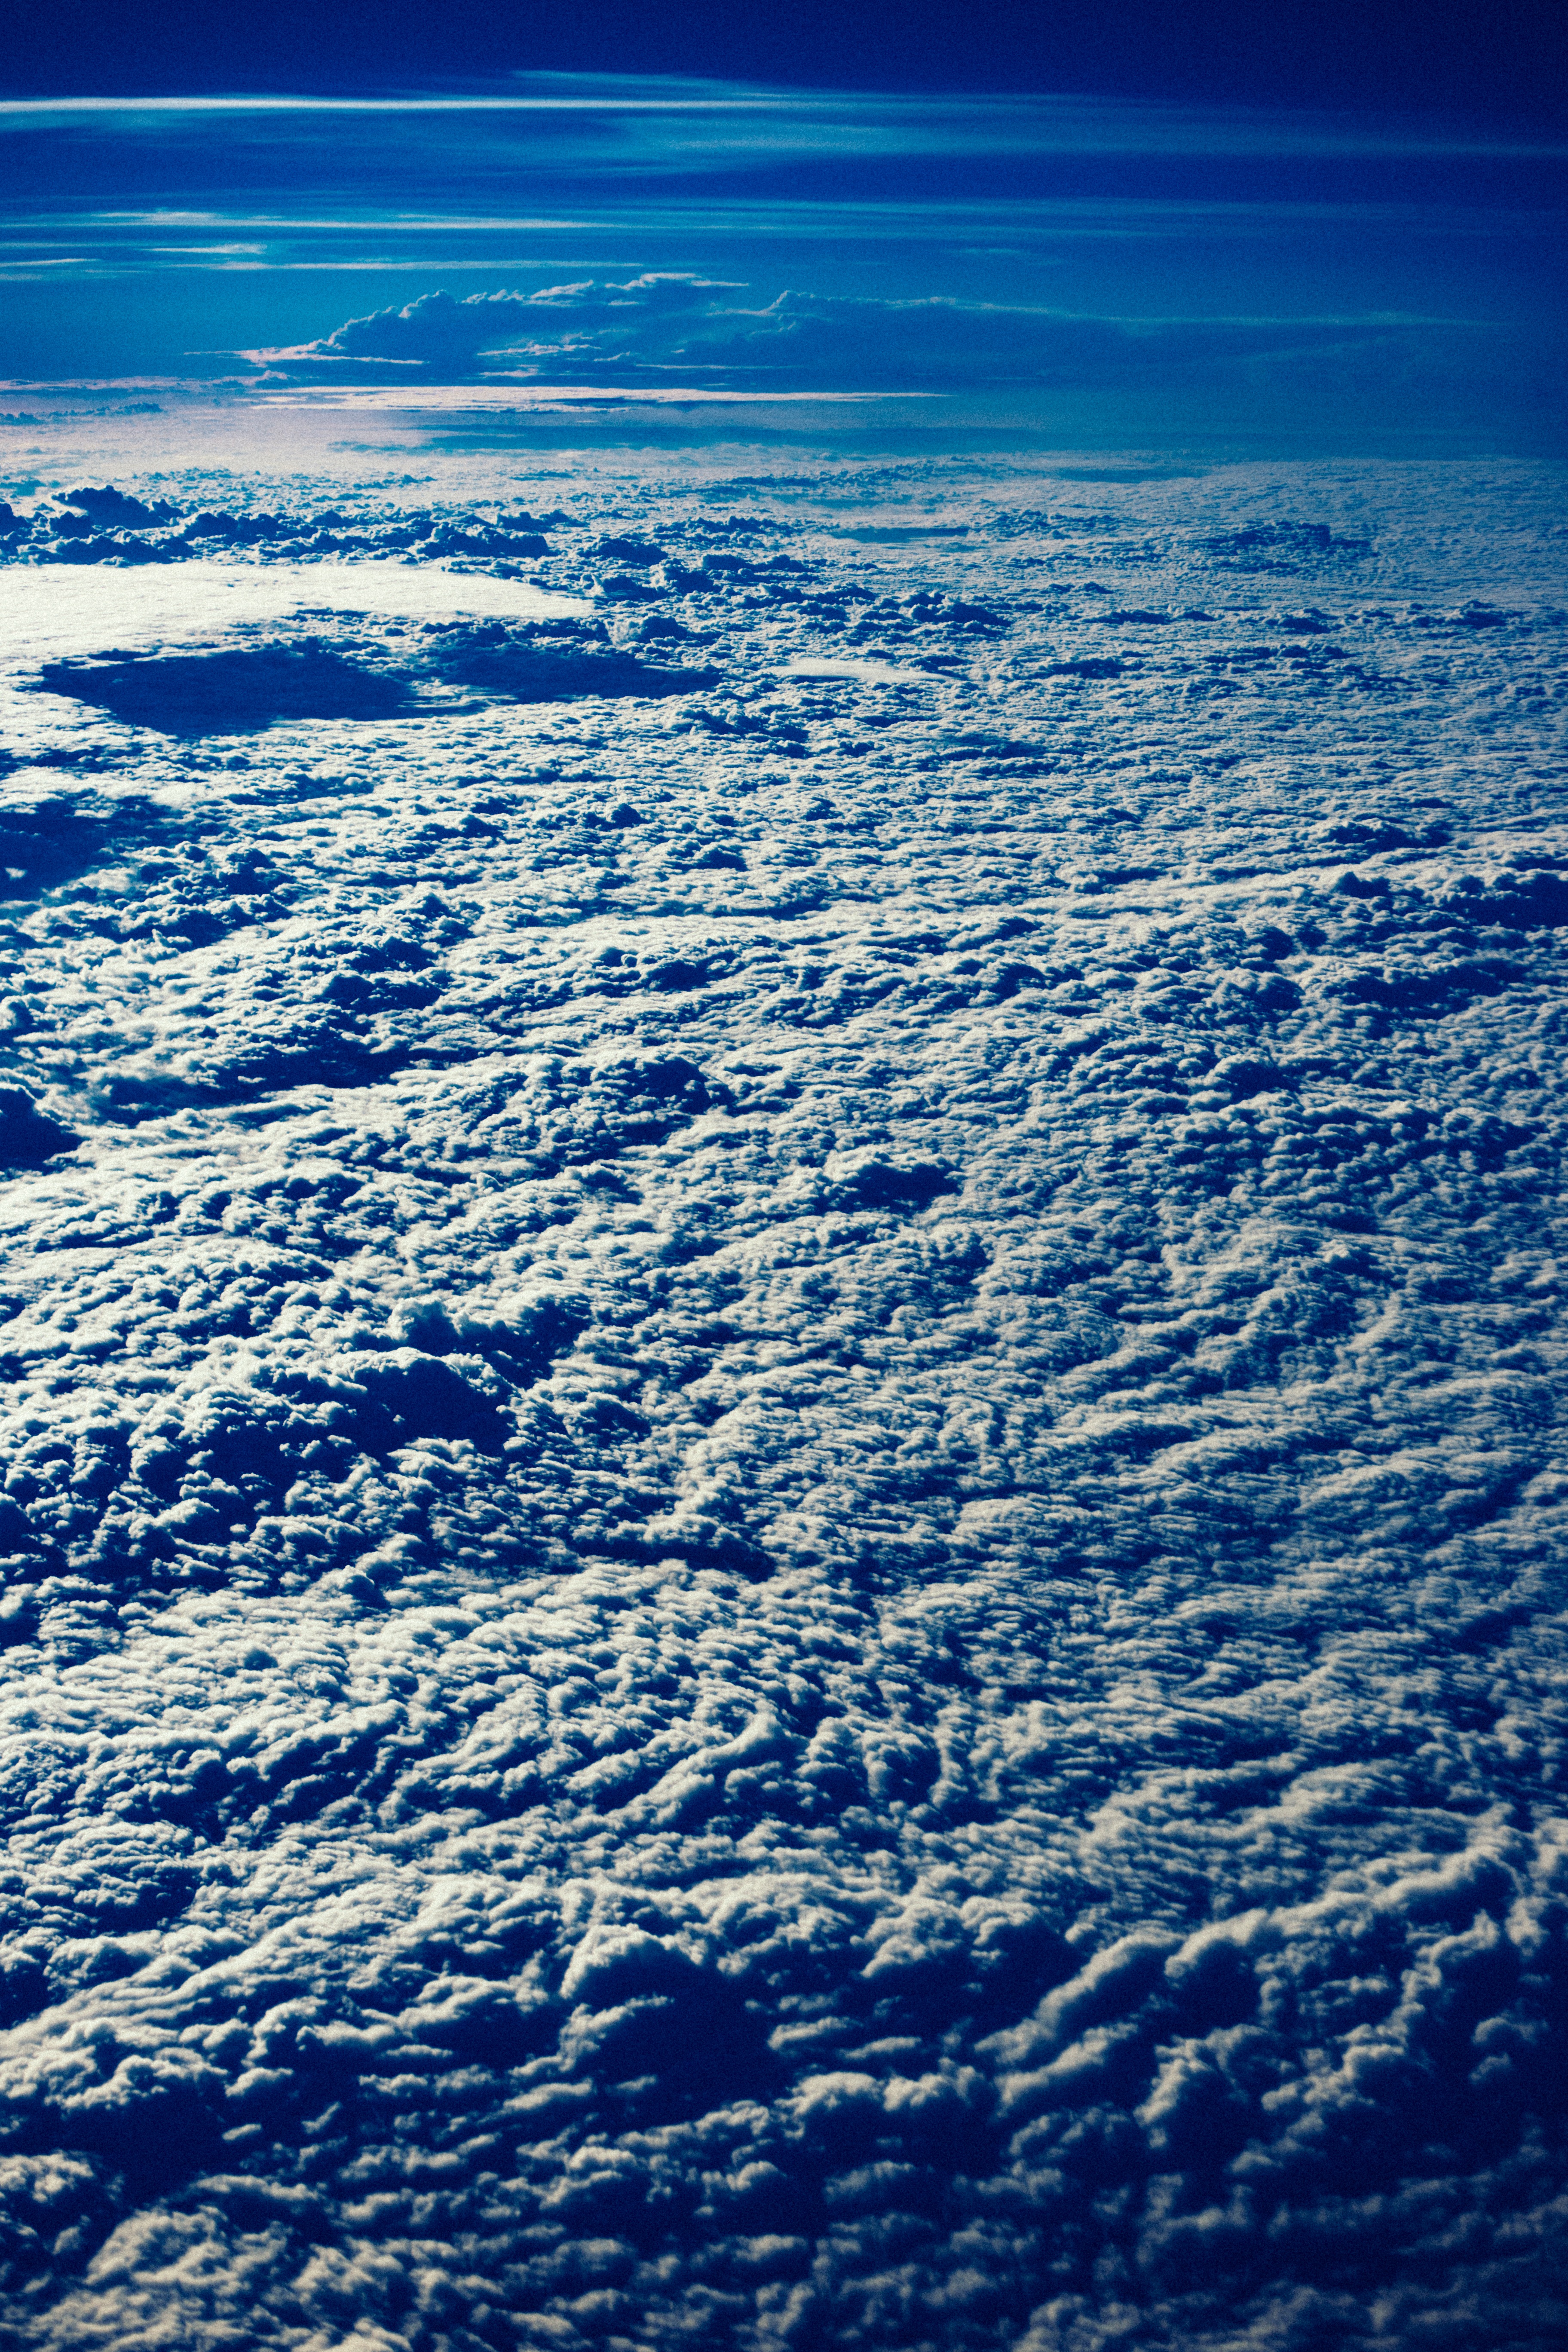
sea, coast, ocean, horizon, cloud, sky, sunlight, cloudy, wave, atmosphere, flying, ice, reflection, blue, arctic, sea of clouds, clouds, earth, arctic ocean, aerial photography, atmosphere of earth, wind wave